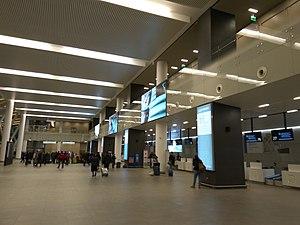
L'aéroport Platov est un aéroport situé à proximité de la stanitsa de Grushevskaya, raïon d'Aksaï, oblast de Rostov, en Russie, près de la ville de Novotcherkassk au nord-est de Rostov-sur-le-Don. Il remplace l'ancien aéroport de Rostov-sur-le-Don. Il a été inauguré en décembre 2017. Il est nommé d'après Matvei Platov.